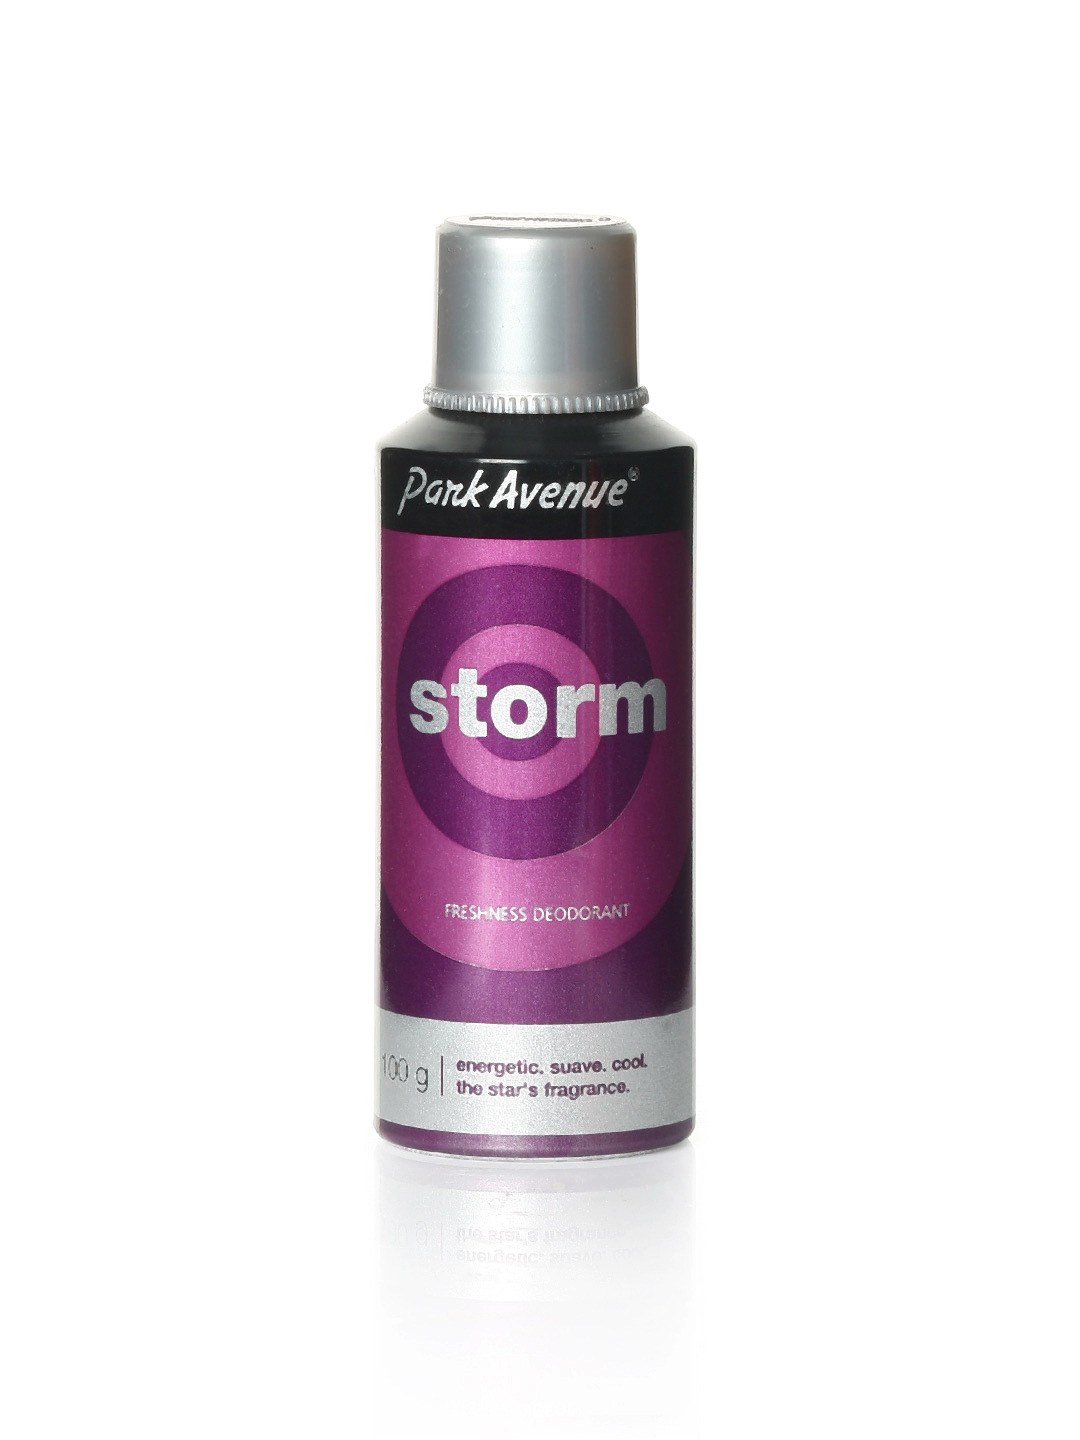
Park Avenue Men Storm Deo
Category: Personal Care / Fragrance / Deodorant
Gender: Men
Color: Purple
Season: Spring 2017
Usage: Casual